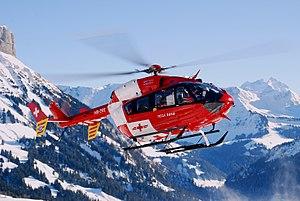
Hélicoptère de secours suisse en action. Modèle BK 117-C2 (EC-145). Suomi: Sveitsiläinen EC-145-pelastushelikopteri"